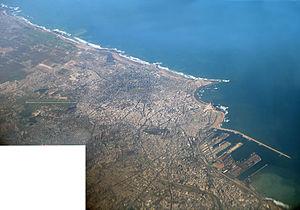
vue d'avion de Casablanca, Maroc
Casablanca est une ville située au centre-ouest du Maroc. Capitale économique du pays et plus grande ville du Maghreb par la population, elle est située sur la côte atlantique, à environ 80 km au sud de Rabat, la capitale administrative.